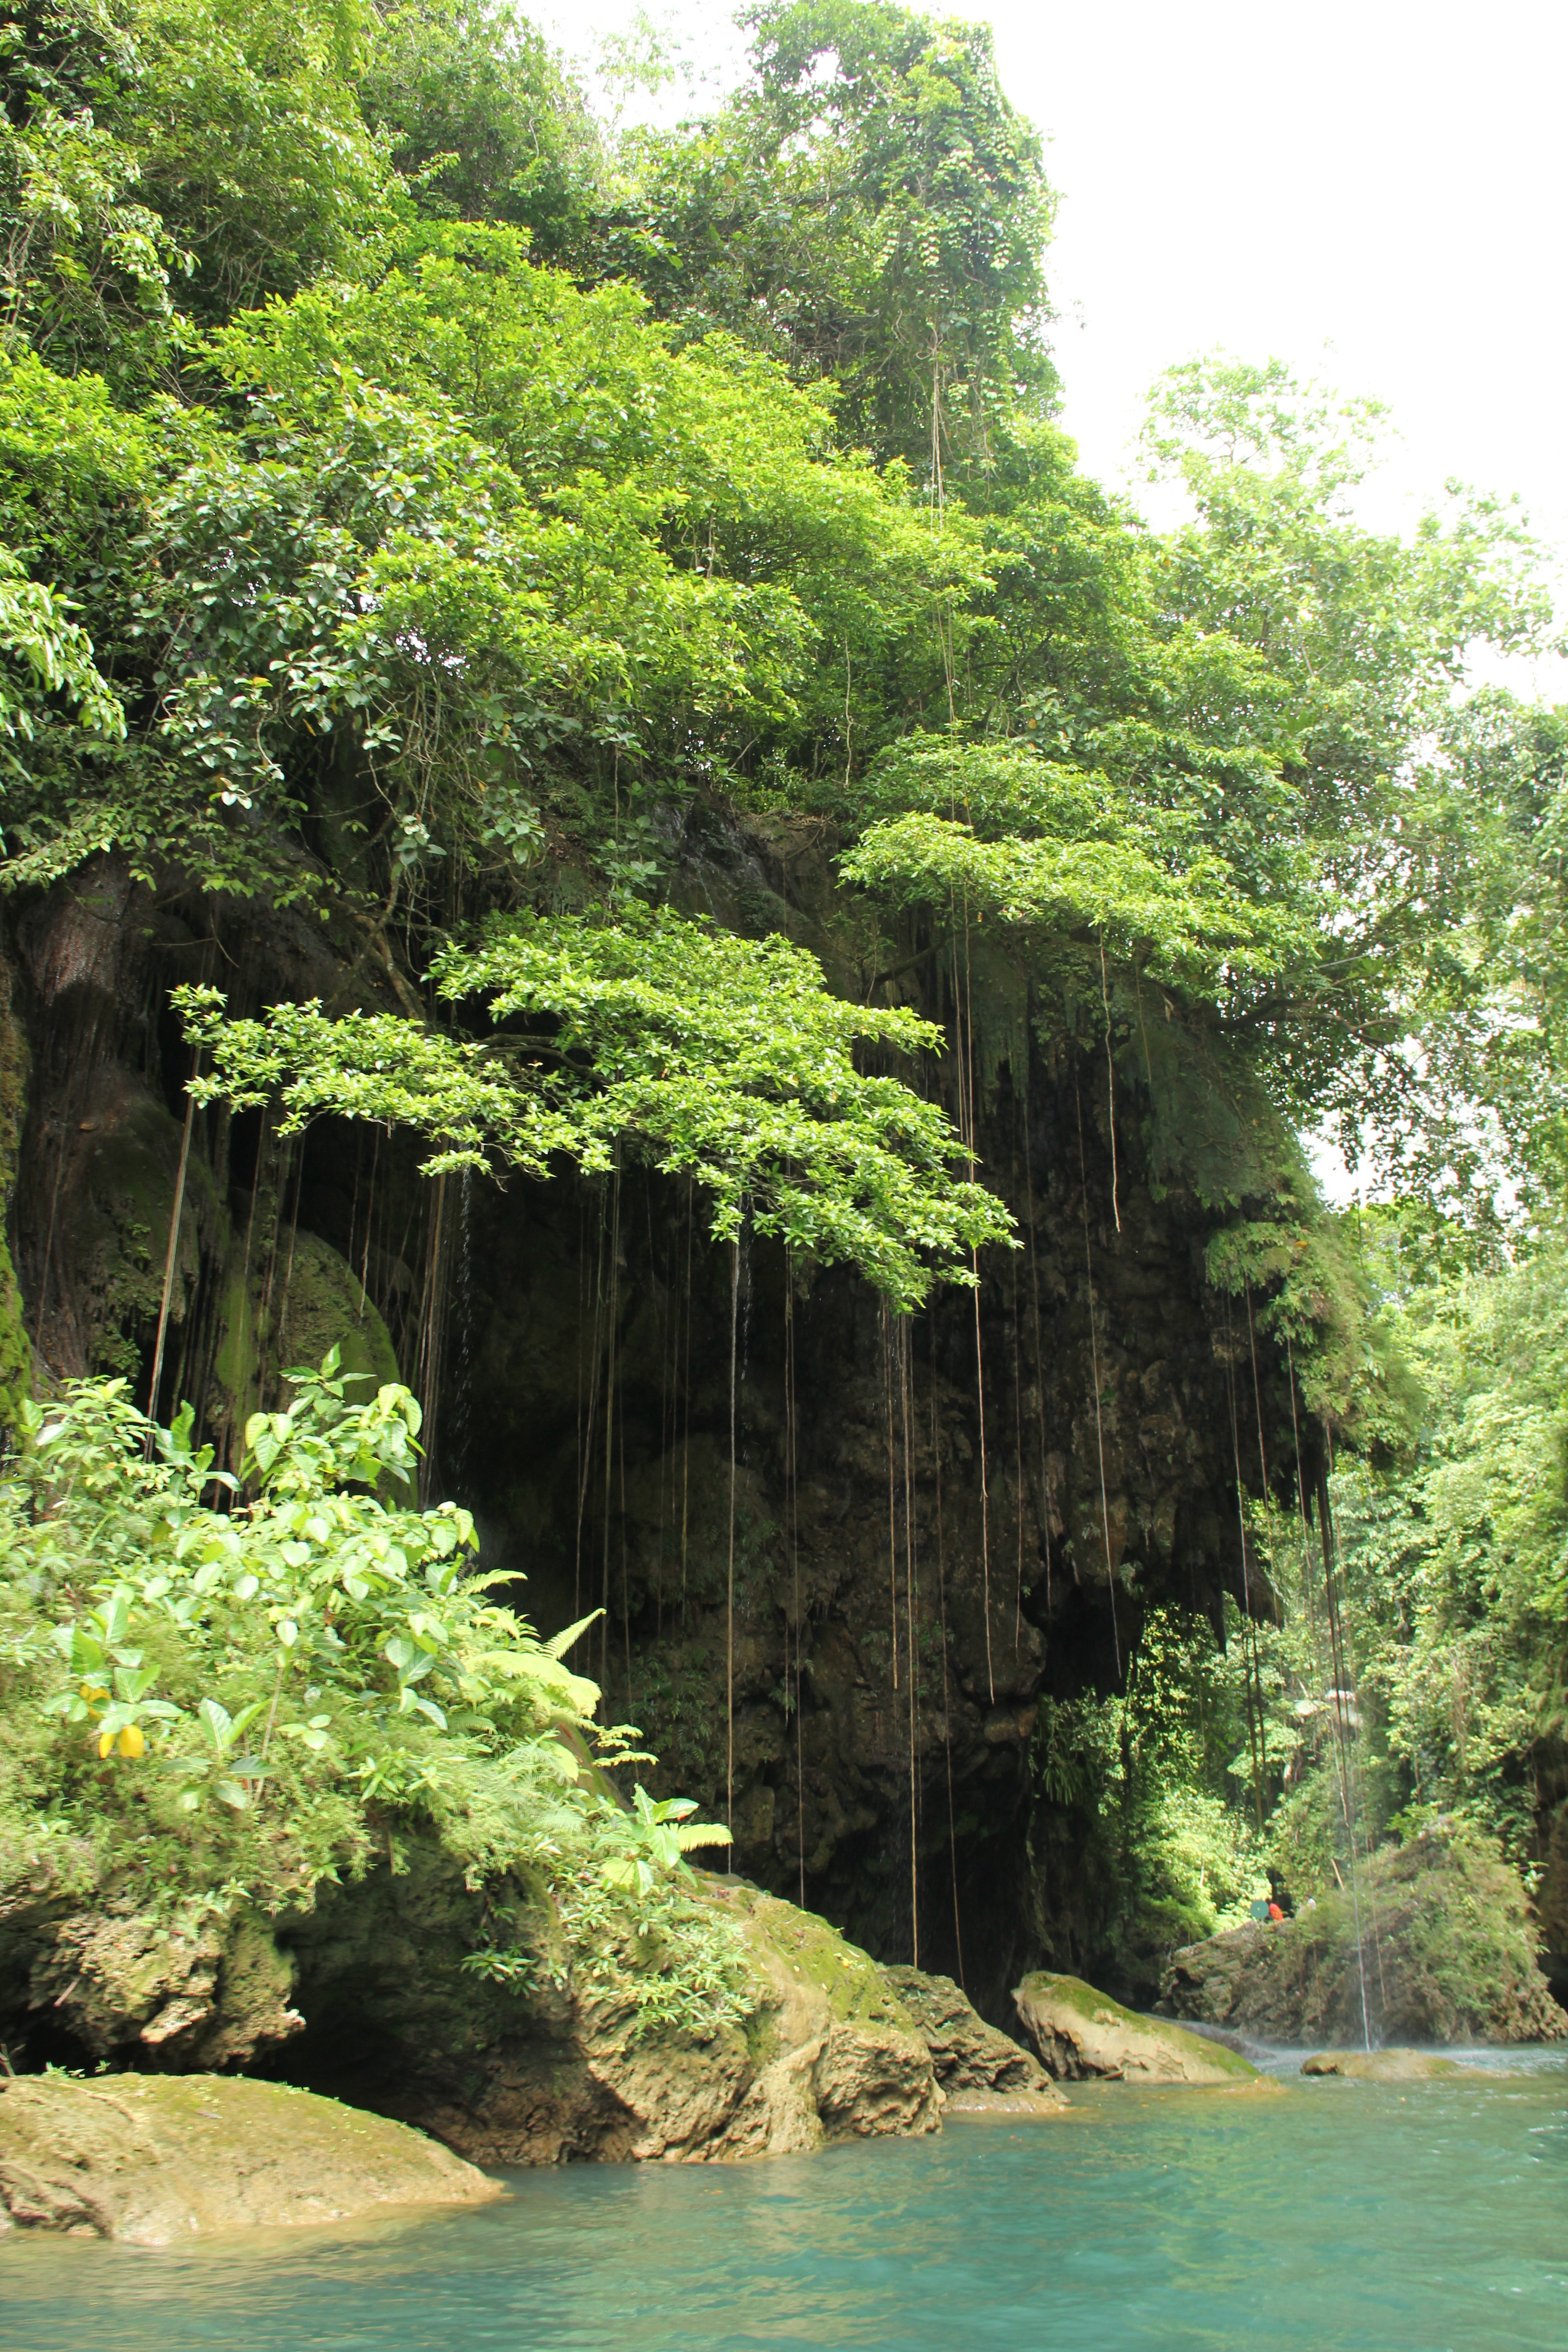
tree, nature, forest, flower, river, green, jungle, scenic, natural, botany, plants, vegetation, rainforest, habitat, old growth forest, woody plant